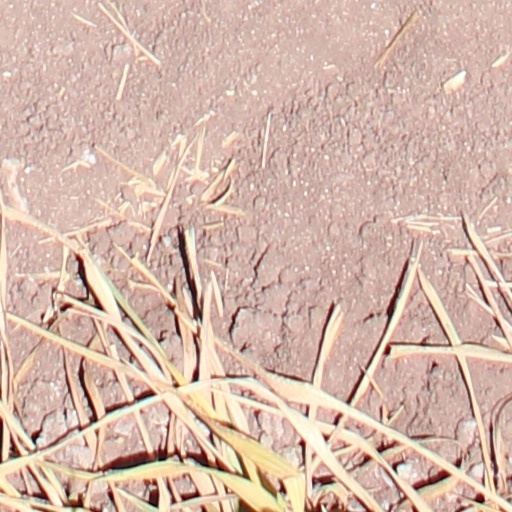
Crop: wheat